Albrechtsburg

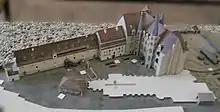
Earlier model of the castle

In 929 King Henry I of Germany subdued the Slavic Glomacze tribe at the Siege of Gana and built a fortress within their settlement area, situated on a rock high above the Elbe river. This castle, called "Misnia" after a nearby creek, became the nucleus of the town and from 965 the residence of the Margraves of Meissen, who in 1423 acquired the Electorate of Saxony.